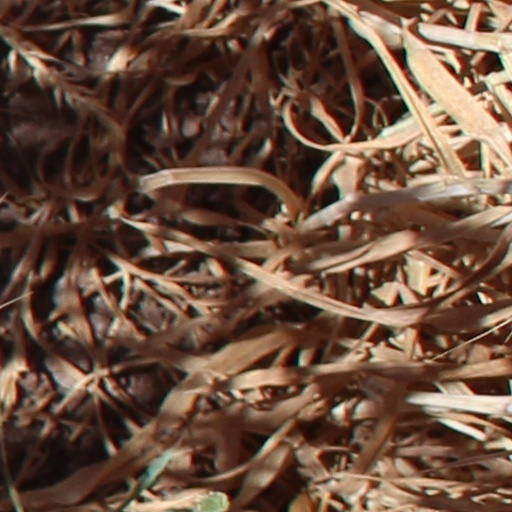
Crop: wheat